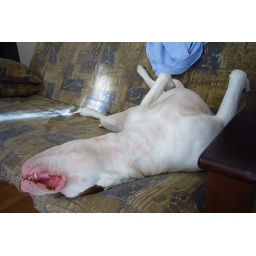
Even dogs bury their heads in pillows